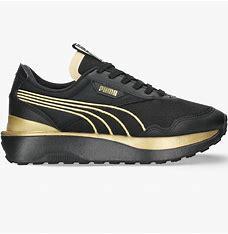
Brand: Puma
Model: Cruise Rider